Atsushi Maruyama

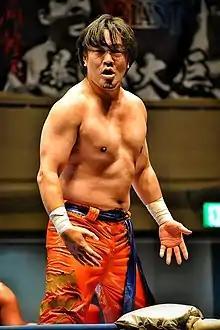
Maruyama in September 2019

is a Japanese professional wrestler, currently signed to All Japan Pro Wrestling (AJPW). He previously worked for Osaka Pro Wrestling under the ring name . His ring name and original wrestling attire were inspired by the Hanshin Tigers baseball team.